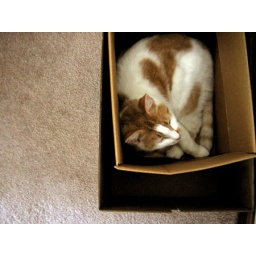
cat in the box